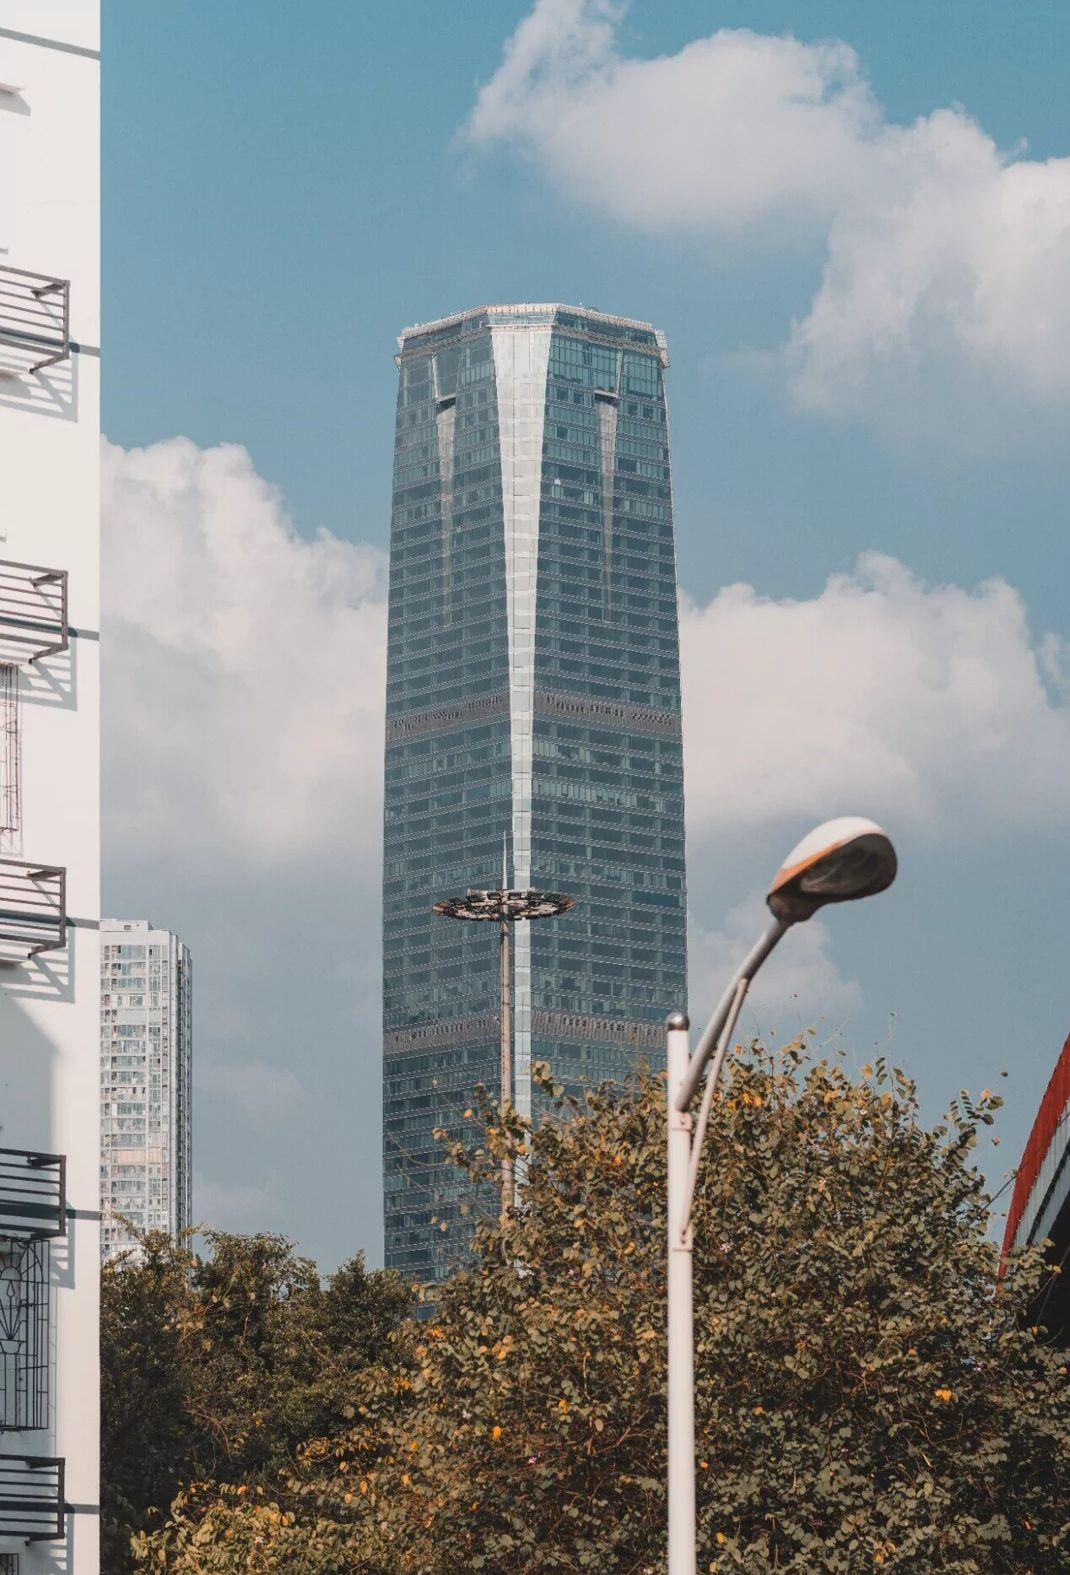
地标名称：地王大厦
所在城市：柳州市·城中区